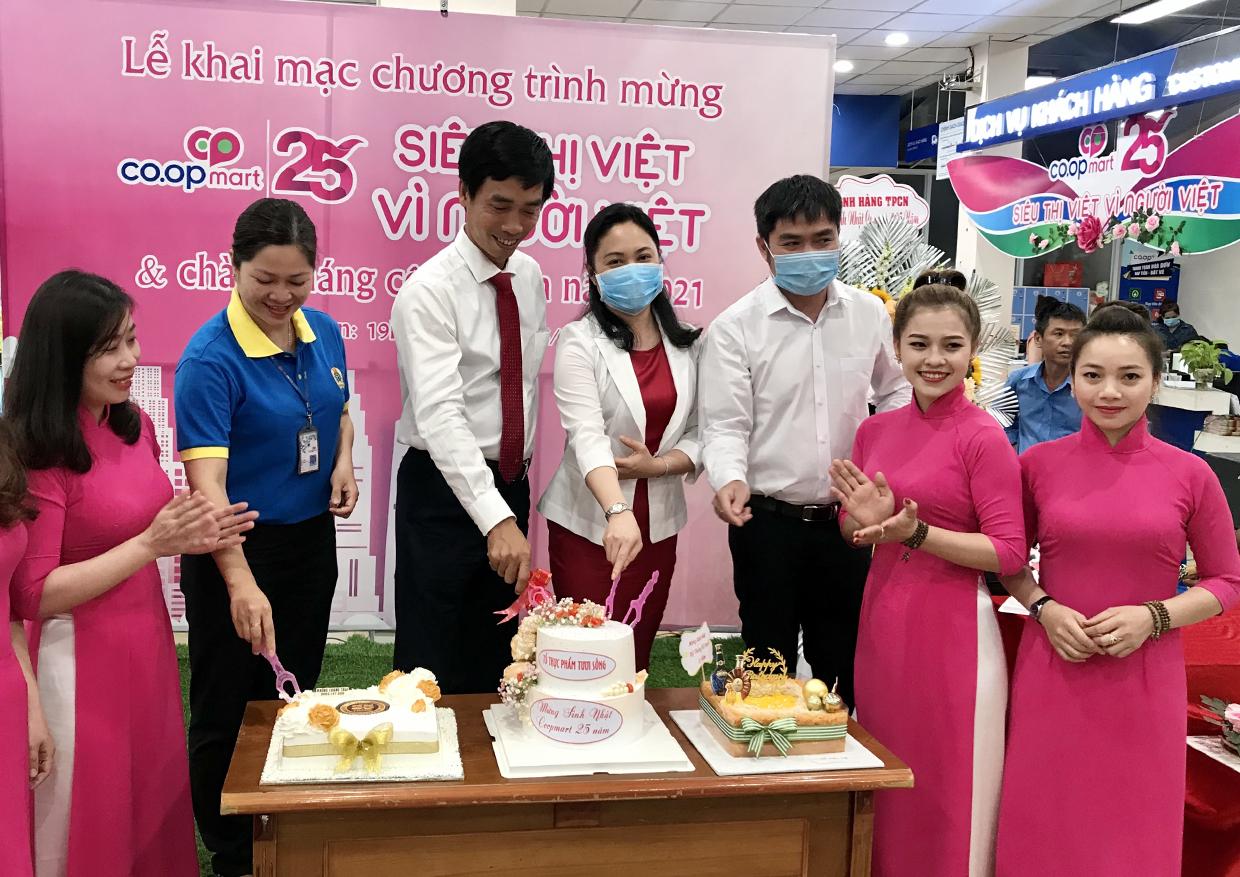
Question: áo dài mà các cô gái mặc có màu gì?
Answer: áo dài có màu hồng